Highfield Square

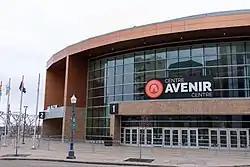
The Avenir Centre was built after the demolition of Highfield Square.

The mall contained at its peak over 60 stores and services. The major anchor during its lifetime included: